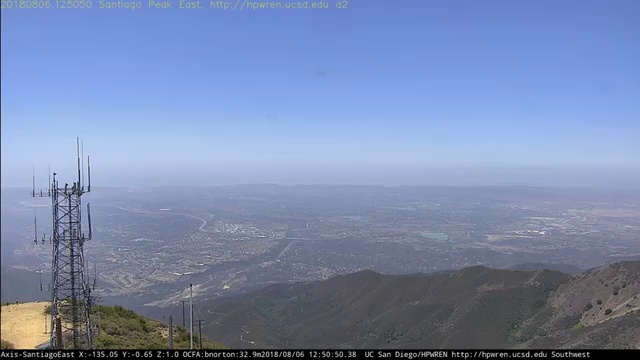
Fire: no
Smoke: no